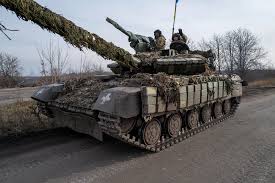
Label: T-64